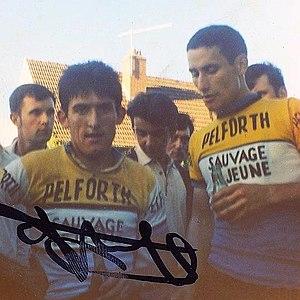
1967-1968 serge guillaume
Bernard Guyot, né le 19 novembre 1945 à Savigny-sur-Orge, est un coureur cycliste français. Il est sociétaire au club cycliste local du U.S. Creteil.
Serge Guillaume, né le 30 juin 1946 à Villeperrot, et mort le 27 mai 2016 à Pont-sur-Yonne, est un coureur cycliste professionnel français.